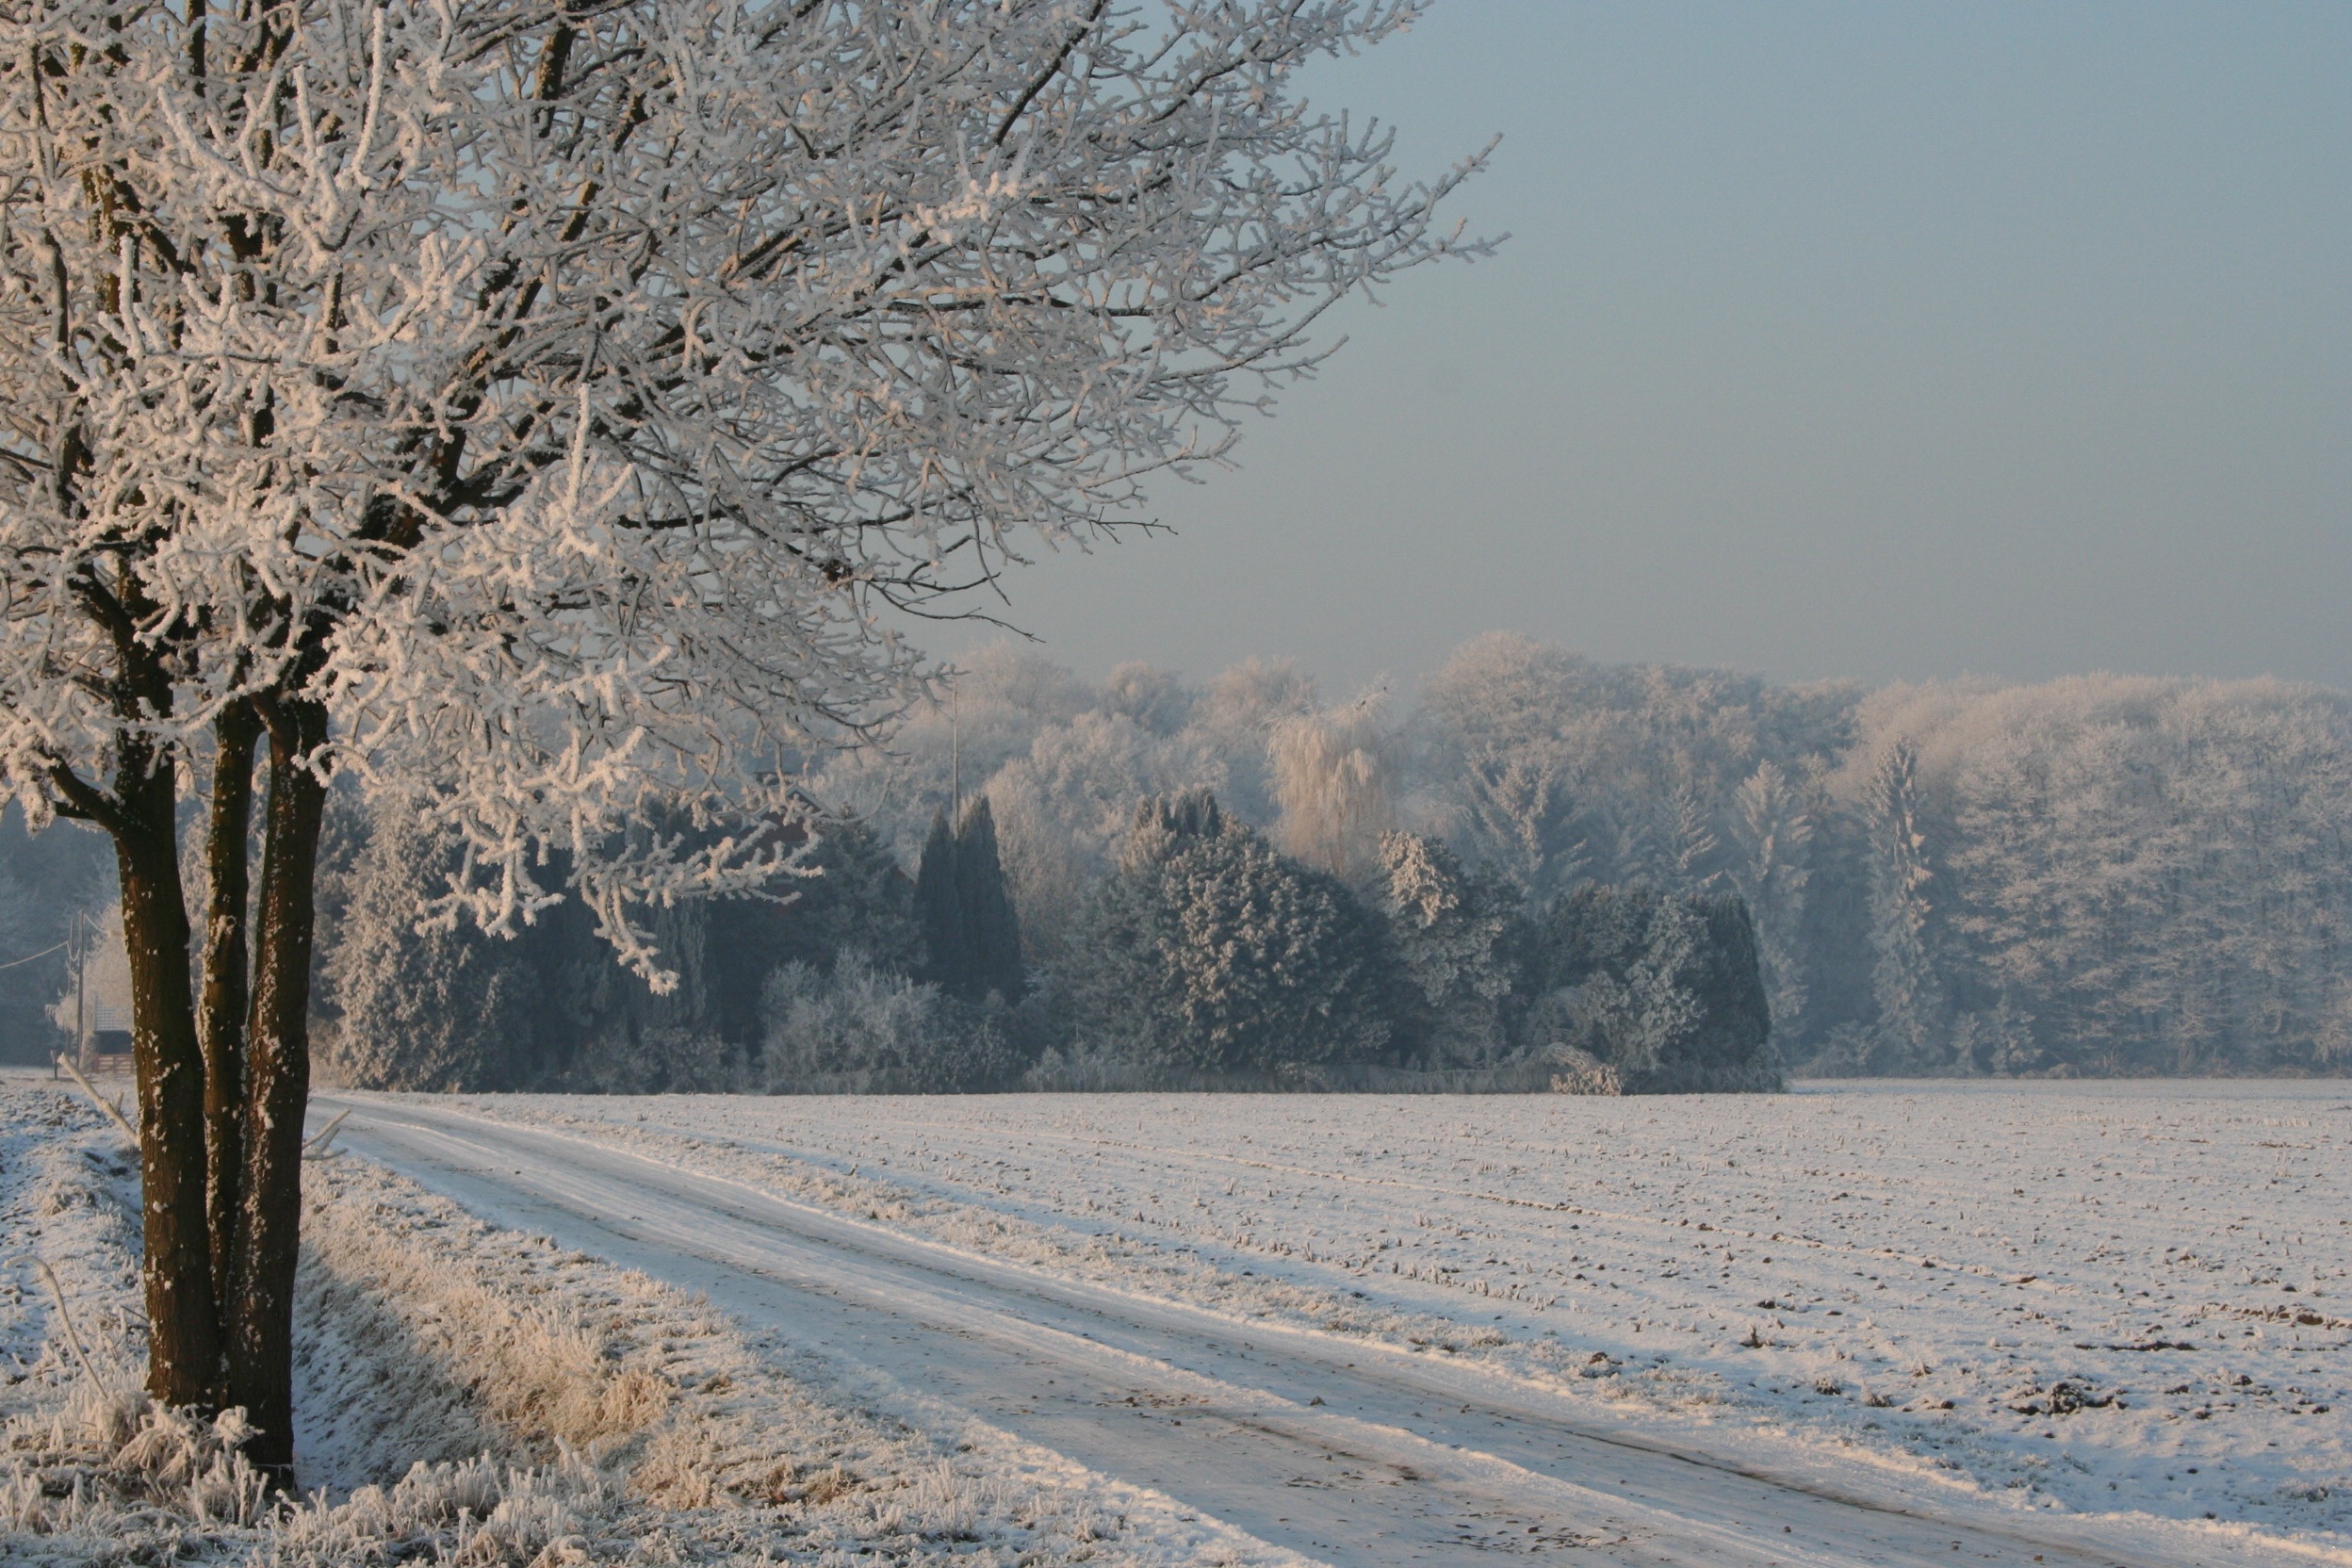
landscape, tree, nature, branch, snow, winter, plant, mist, sunlight, morning, frost, ice, weather, season, freezing, atmospheric phenomenon, woody plant